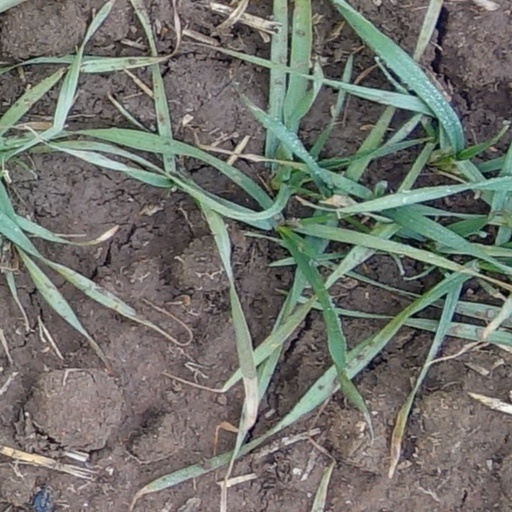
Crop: wheat